List of schools in Nanshan District, Shenzhen

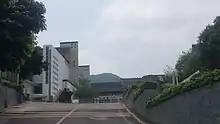
Tanglang Primary School

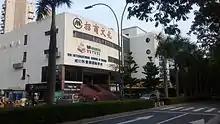
QSI International School of Shenzhen

There are four Anglophone international high schools and private high schools in Nanshan. Several of these high schools all offer British, University of Cambridge International A-Level or North American style curricula, with English as the main language of instruction. There are also Japanese and South Korean-style schools.